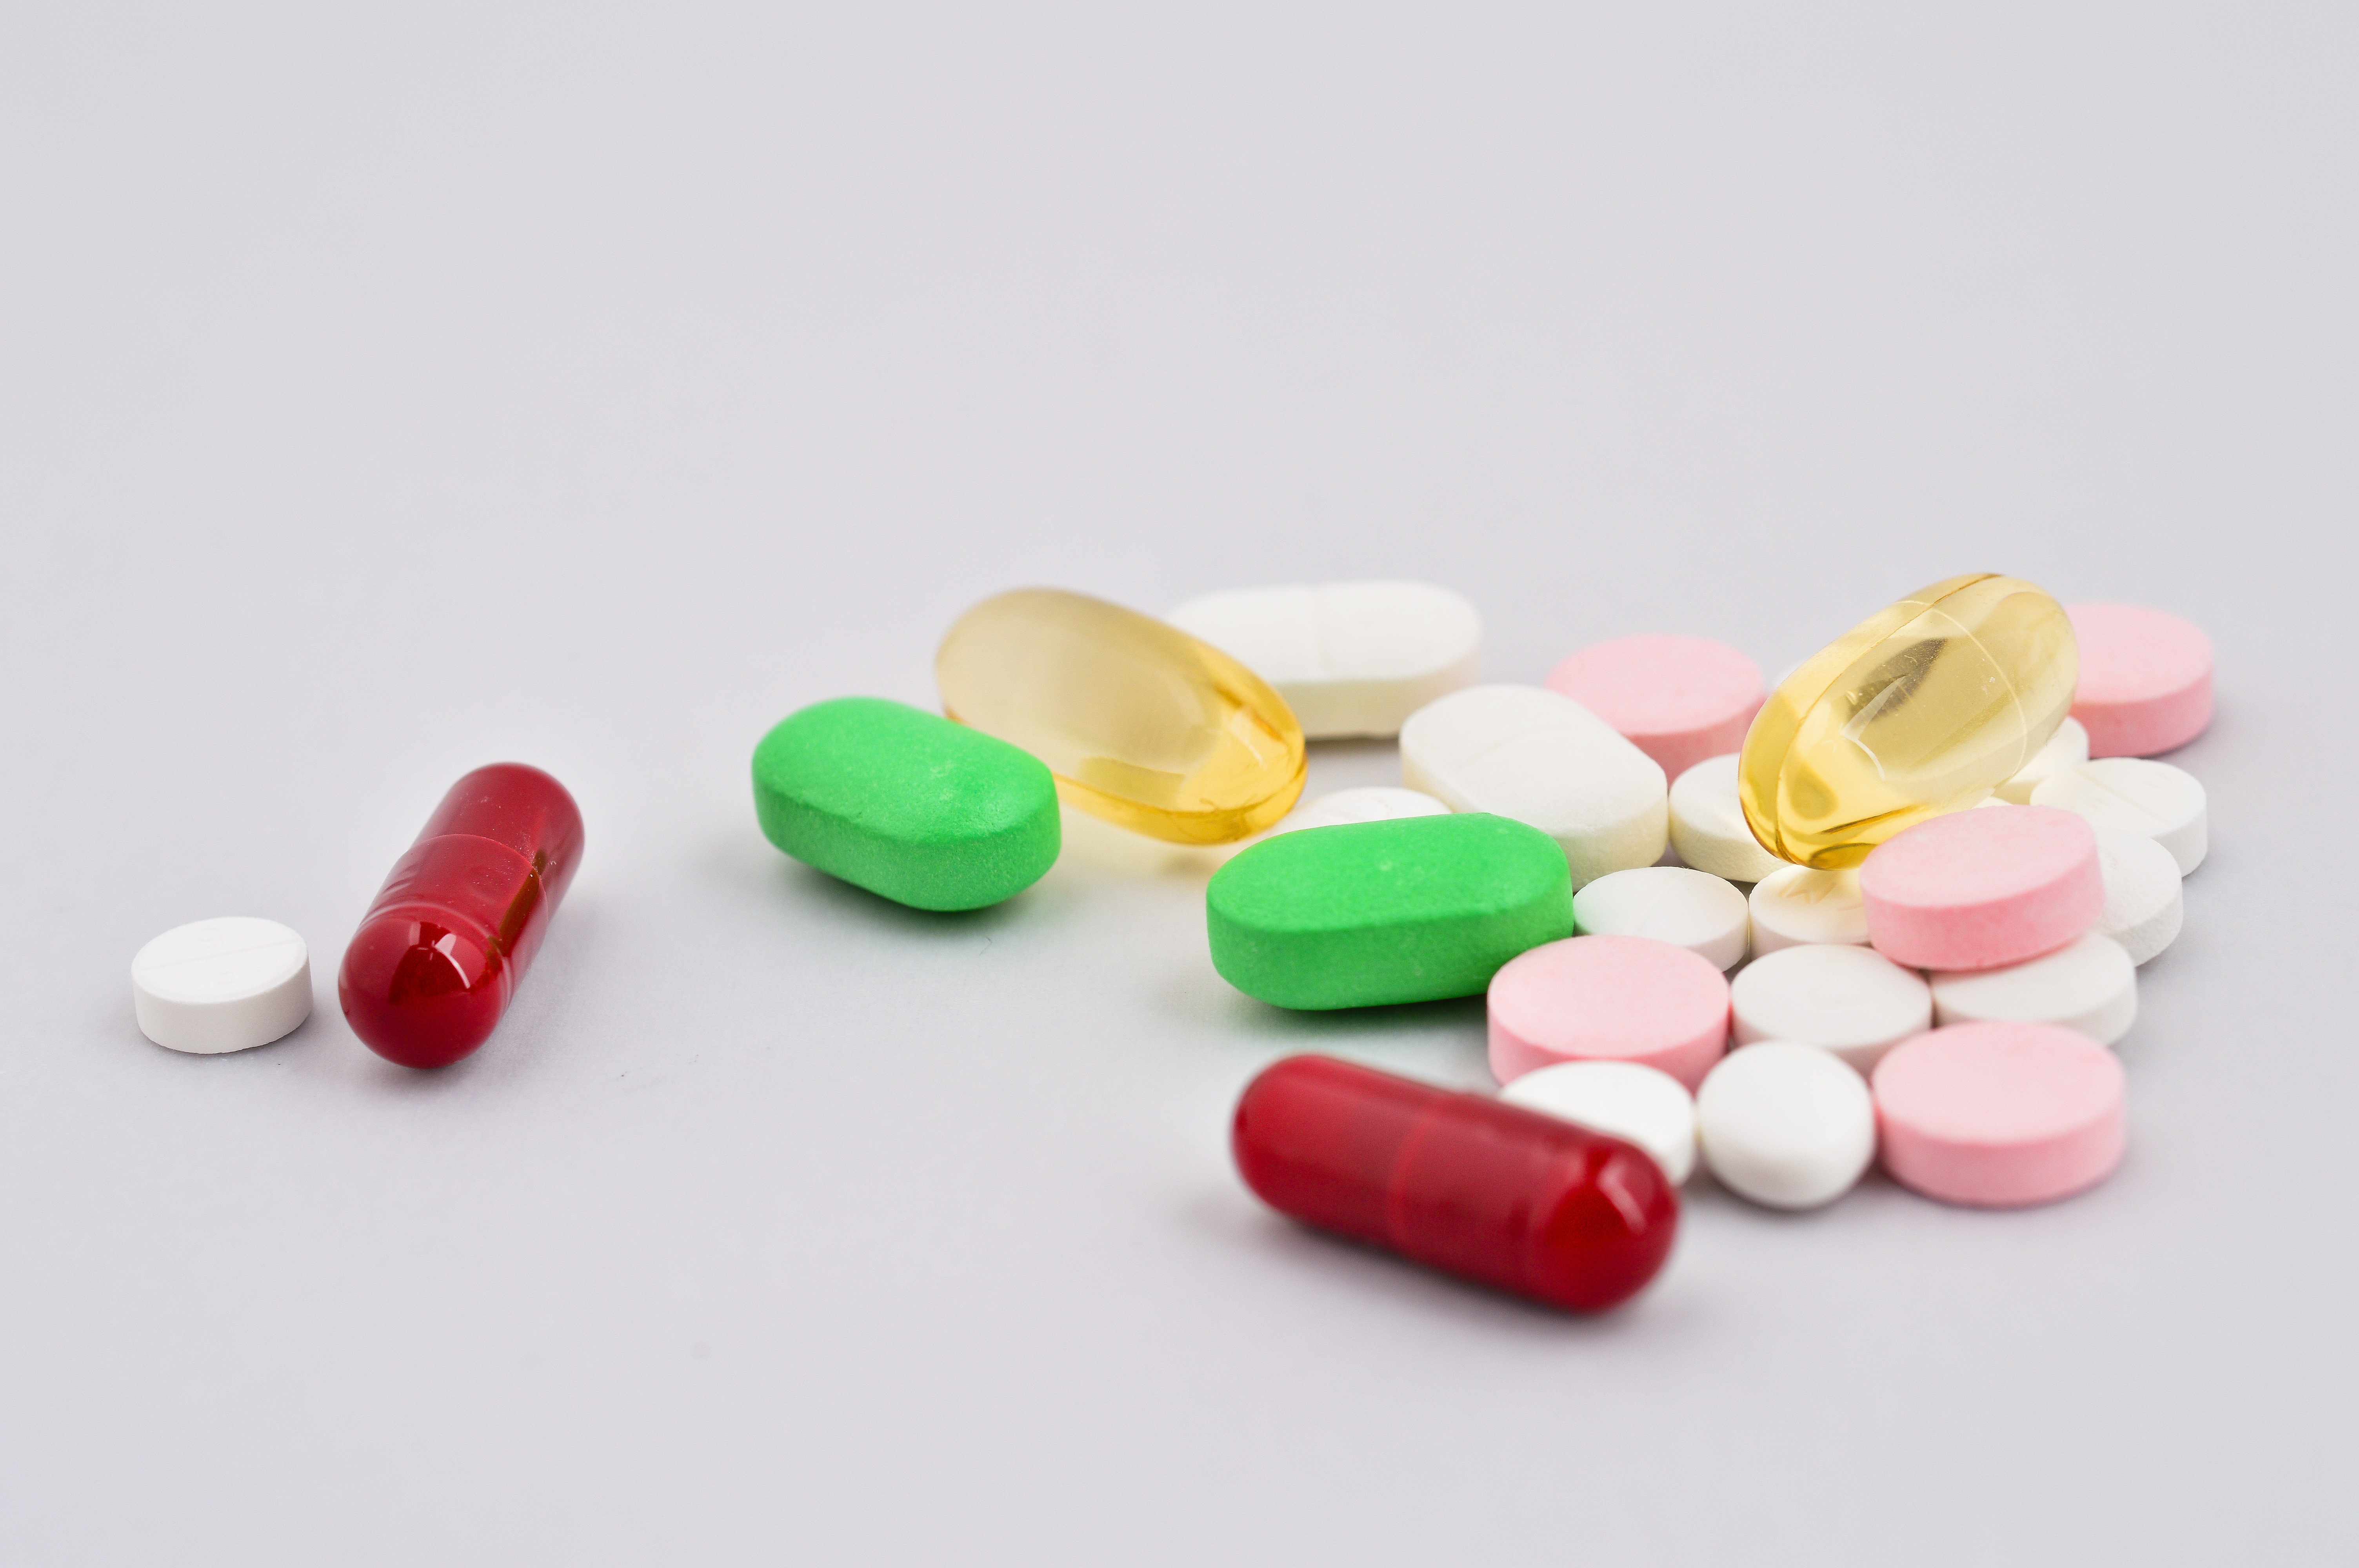
petal, heart, finger, medicine, health, hope, drug, stress, addiction, despair, disease, counsel, worried about